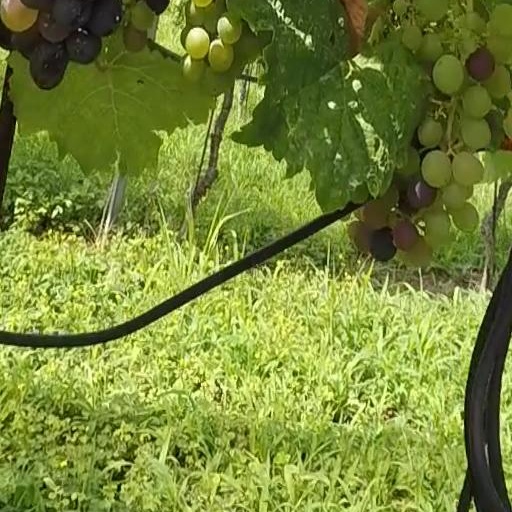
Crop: grape